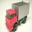
Label: truck